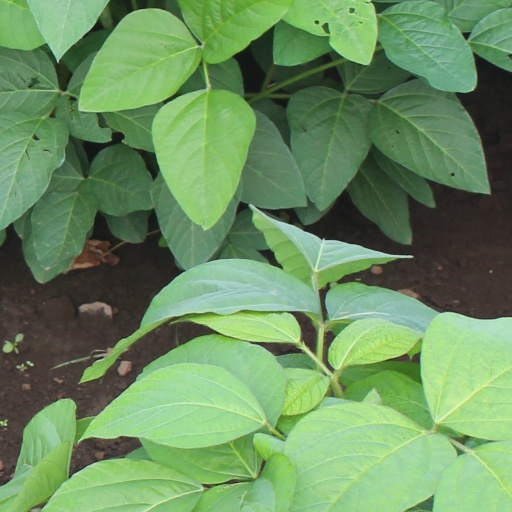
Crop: soybean